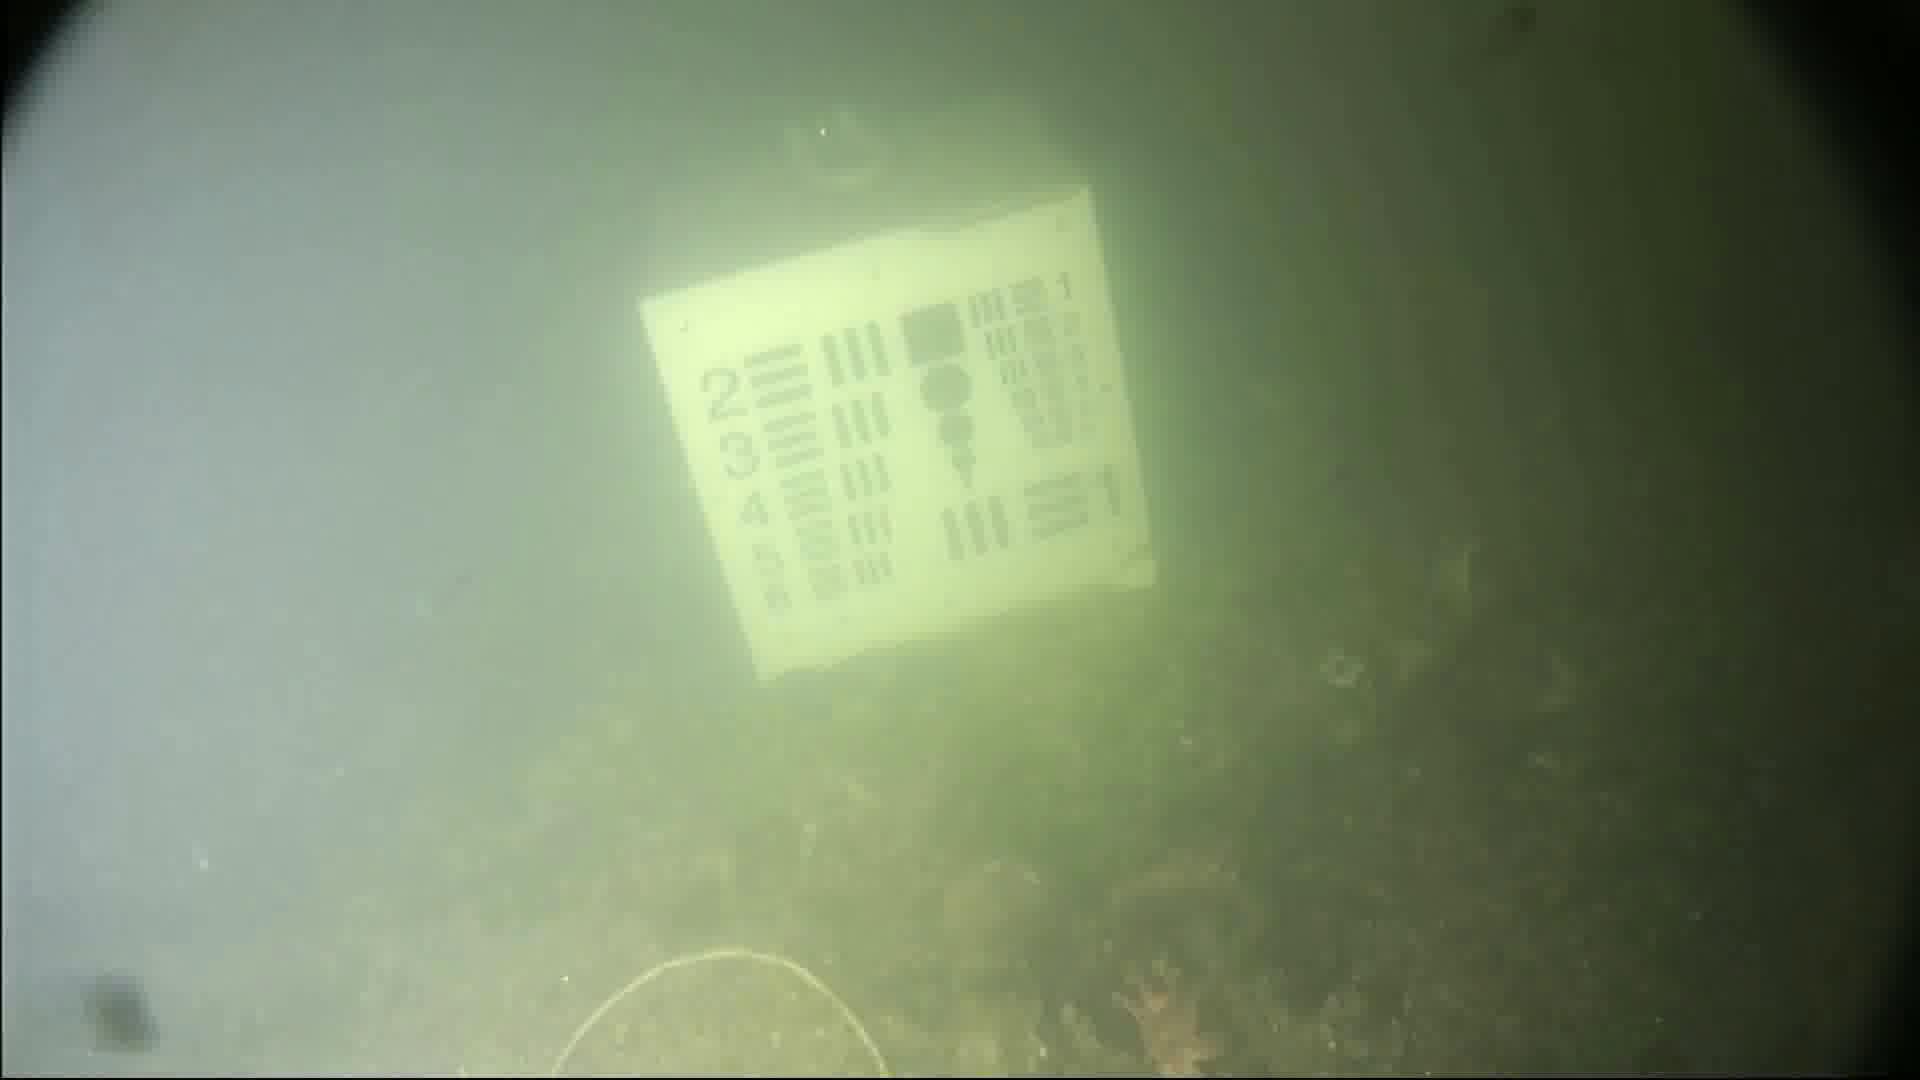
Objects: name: starfish